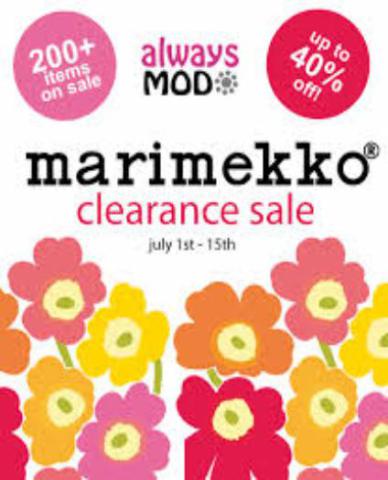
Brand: marimekko
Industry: Necessities